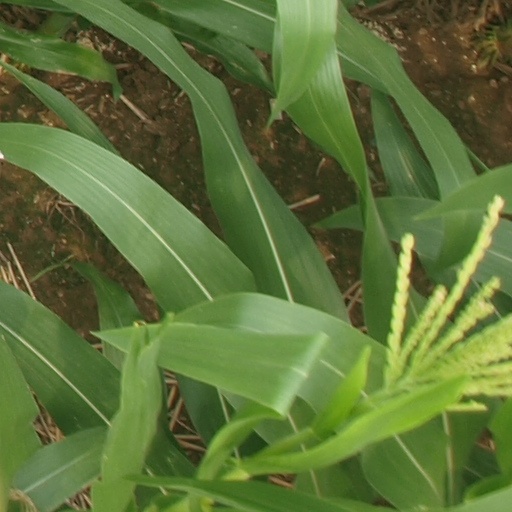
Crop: maize; corn